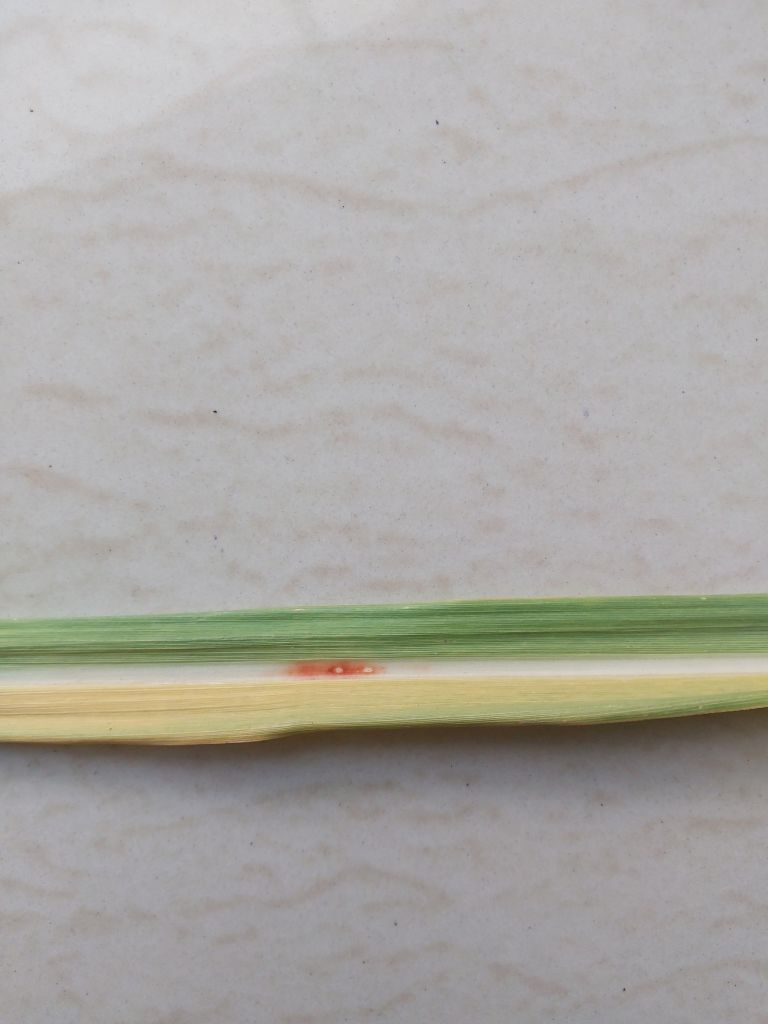
Label: Brown Spot